Cyrus of Alexandria

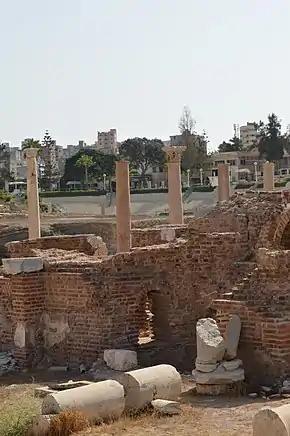
Remains of the Roman amphitheatre in Alexandria

When Theodore returned to Alexandria, he dismissed Domentianus as the military commander of the garrison and exiled him from the city, replacing him with Menas, who was a non-Chalcedonian Copt and popular with the army. Menas held a grudge against Domentianus' brother Eudocianus for Eudocianus' torture of the Coptic prisoners in Babylon. Theodore was angry with Domentianus for his cowardly flight from Nikiu and took Menas' side in their quarrel. Despite being brothers-in-law, Domentianus also disrespected Cyrus and showed him unreasonable hatred. He enlisted the Blues in Alexandria to his side, to which Menas responded by enlisting the Greens. There also came to Alexandria Philiades, prefect of the province of Faiyum and brother of Patriarch George I of Alexandria. Philiades was Menas' friend, but unlike Menas he was corrupt and unpopular, so much so that he was nearly lynched.